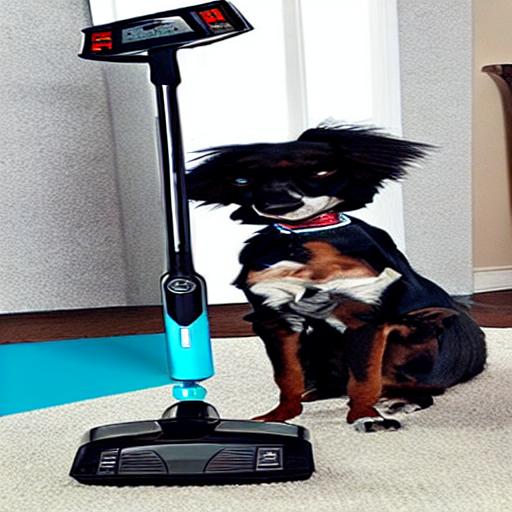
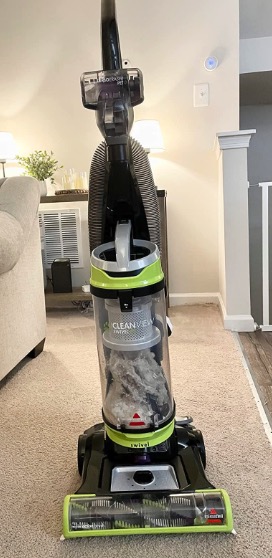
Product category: items_vacuum
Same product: no